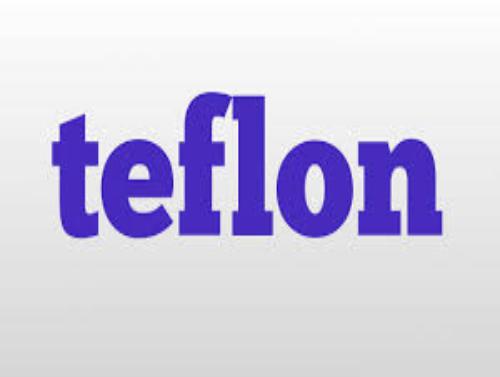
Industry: Necessities